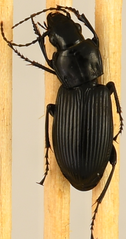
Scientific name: Pterostichus melanarius melanarius
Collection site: Chase Lake National Wildlife Refuge NEON (WOOD), plot WOOD_028